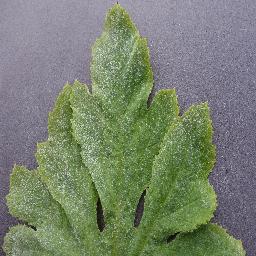
Label: Squash___Powdery_mildew